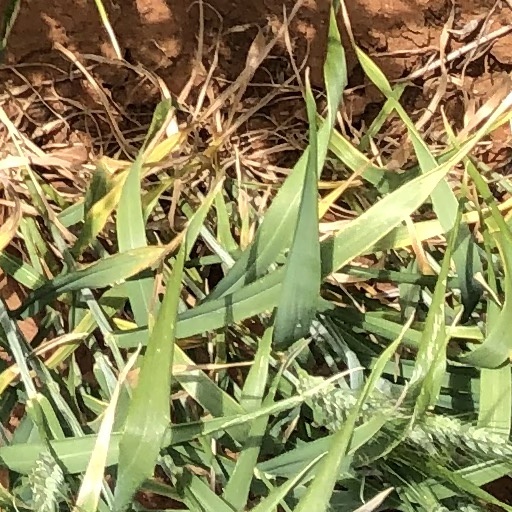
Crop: wheat